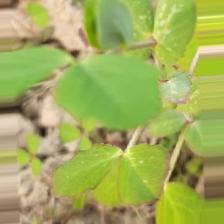
Label: Powdery Mildew